Thanos Leivaditis

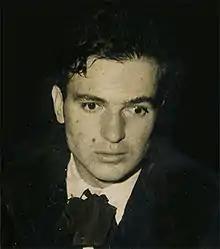

Thanos Leivaditis (also Thanos Livaditis) (30 May 1934 – 1 September 2005) was a Greek actor and screenwriter. He studied drawing at the Athens School of Fine Arts, at the workshop class of the professor Yiannis Moralis.